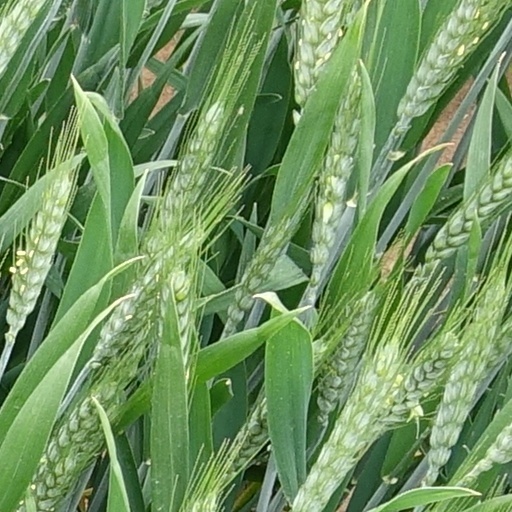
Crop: wheat